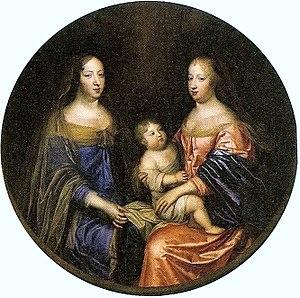
La reine mère Anne d’Autriche (1601-1666) et sa nièce la reine Marie-Thérèse (1638-1683) portant sur ses genoux le Dauphin Louis (1661-1711).